Sockeye salmon

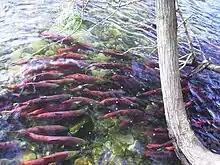
Spawning sockeye salmon

Males partake in competitive and sneaking tactics, formation of hierarchies, and non-hierarchical groupings around females who are ready to mate. Reproductive success varies more in males than females. The greater variability in male reproduction is associated with the greater average size and exaggerated shape of males. Reproductive success in females is determined by the number of eggs she lays, her body size, and the survival of the eggs, which is due in part to the quality of the nest environment. Male spatial distribution depends on shifts in reproductive opportunities, physical traits of breeding sites, as well as the operational sex ratio (OSR) of the environment.